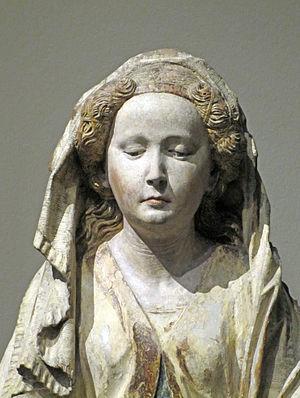
La Liebieghaus est une villa de la fin du XIXᵉ siècle située dans le quartier Sachsenhausen, à Francfort, en Allemagne.